Triyuginarayan Temple

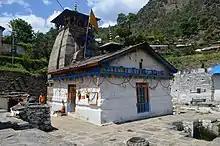

Triyuginarayan Temple is a Hindu temple located in the Triyuginarayan village in Rudraprayag district, Uttarakhand, India. The ancient temple is dedicated to god Vishnu. Its fame is credited to the legend of god Shiva’s marriage to goddess Parvati witnessed by Vishnu at this venue and is thus a popular Hindu pilgrimage sites and part of Abhimana Kshethram temples. A special feature of this temple is a perpetual fire, that burns in front of the temple. The flame is believed to burn from the times of the divine marriage. Since ancient times this fire used to be self-igniting but in Kaliyug it is kept burning continuously by the Jamloki Brahmins of Kedarghati. Jamloki brahmins are also the chief worshipper of the Triyuginarayan temple. Thus, the temple is also known as Akhand Dhuni temple.